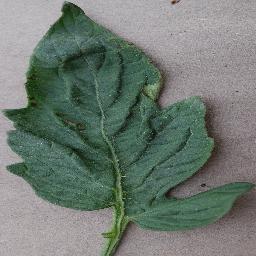
Label: Tomato___Bacterial_spot